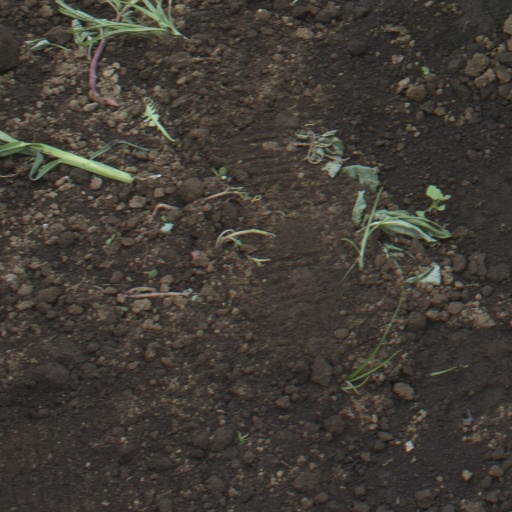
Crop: soybean